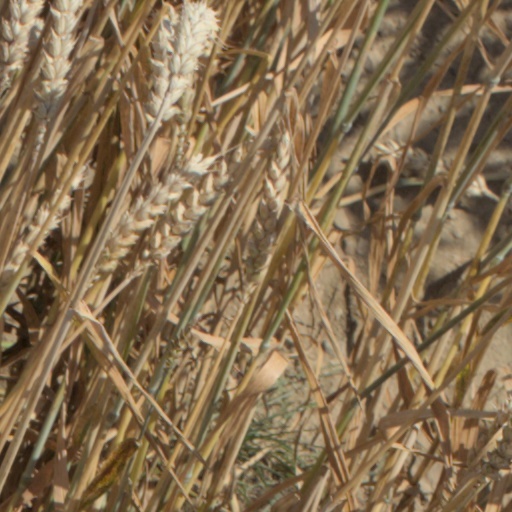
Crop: wheat